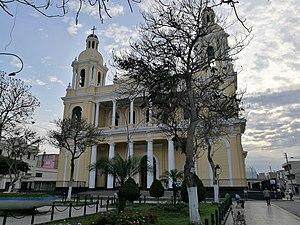
Le diocèse de Chiclayo est un siège de l'Église catholique au Pérou, suffragant de l'archidiocèse de Piura. En 2013, il comptait 1.132.202 baptisés pour 1.275.215 habitants. Il est tenu par Mᵍʳ Robert Prevost, O.S.A.